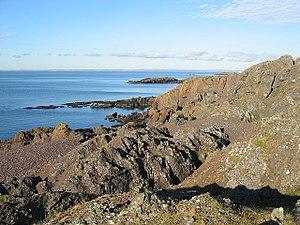
Le parc national d'Ytre Hvaler est un parc national du sud-est de la Norvège, à la frontière avec la Suède. Situé dans les communes de Hvaler et de Fredrikstad dans le comté de Viken, le parc couvre 354 km² principalement maritimes de la partie extérieure de l'archipel de Hvaler et se prolonge du côté suédois par le parc national de Kosterhavet. Le parc fut inauguré en 2009, simultanément avec son voisin suédois, devenant le premier parc national marin de Norvège.